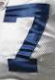
Number: 7